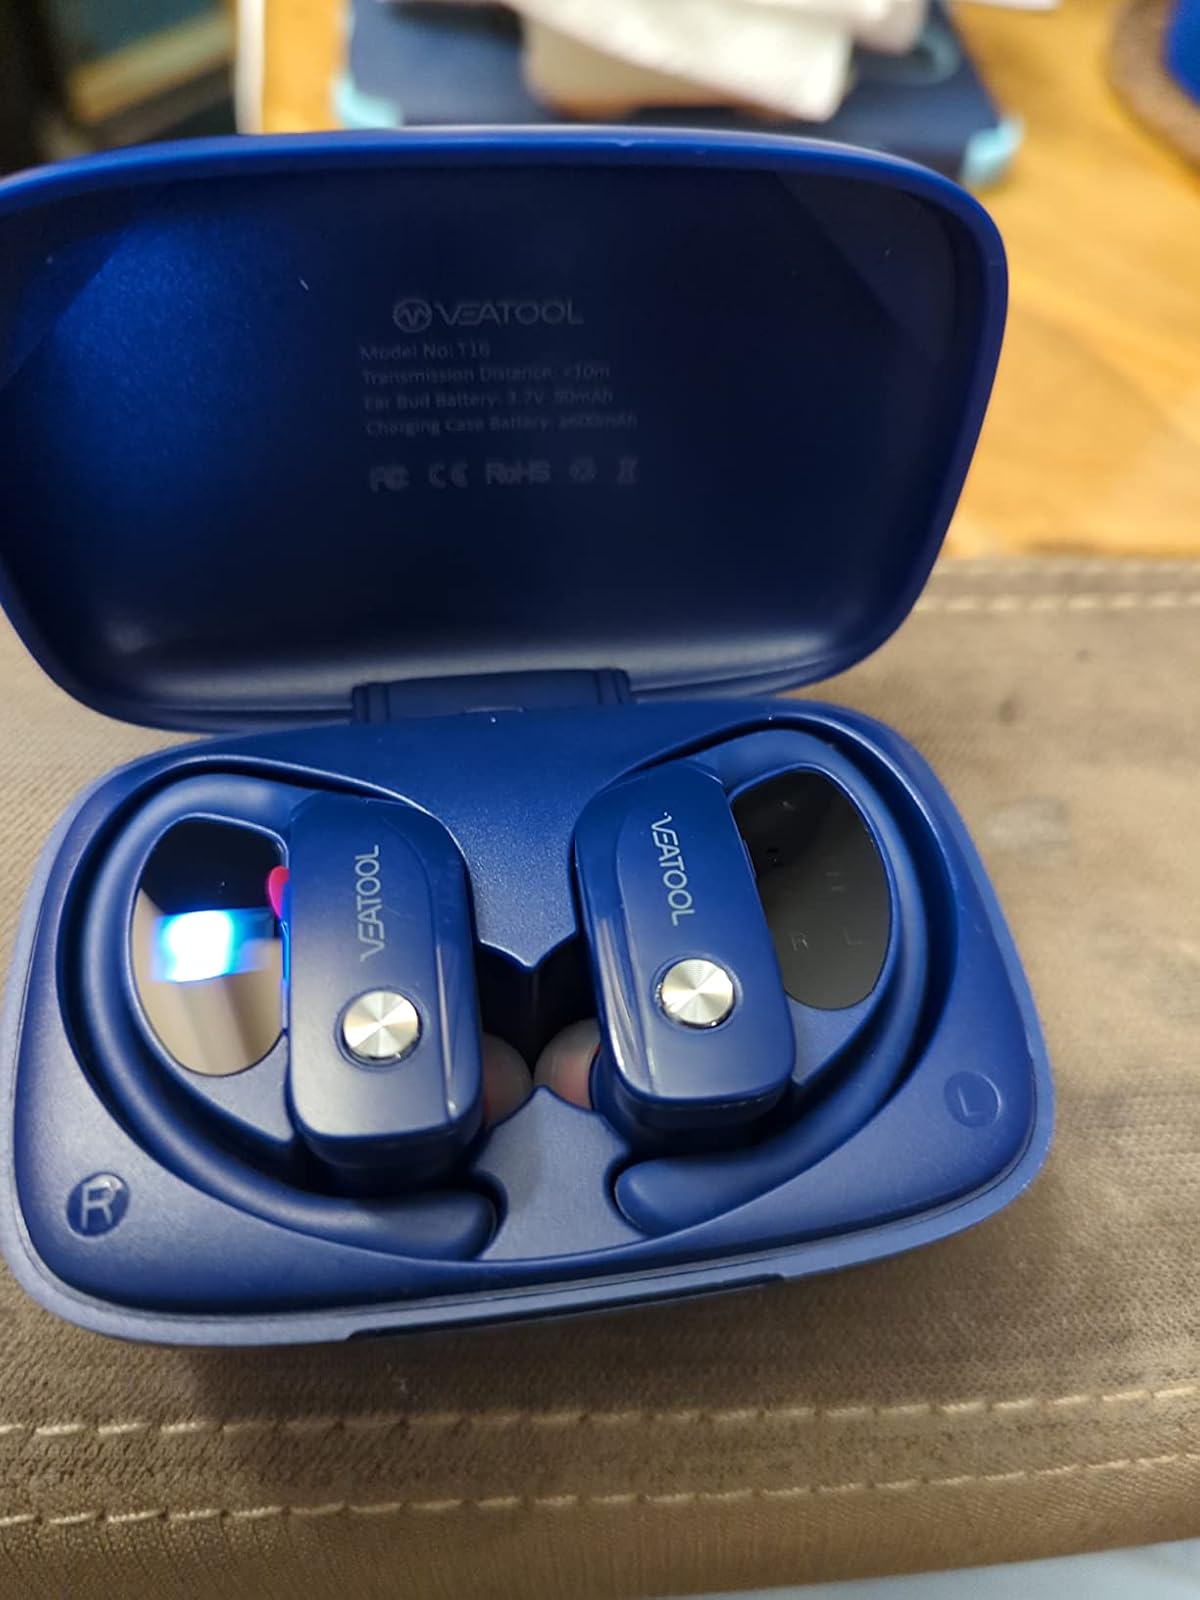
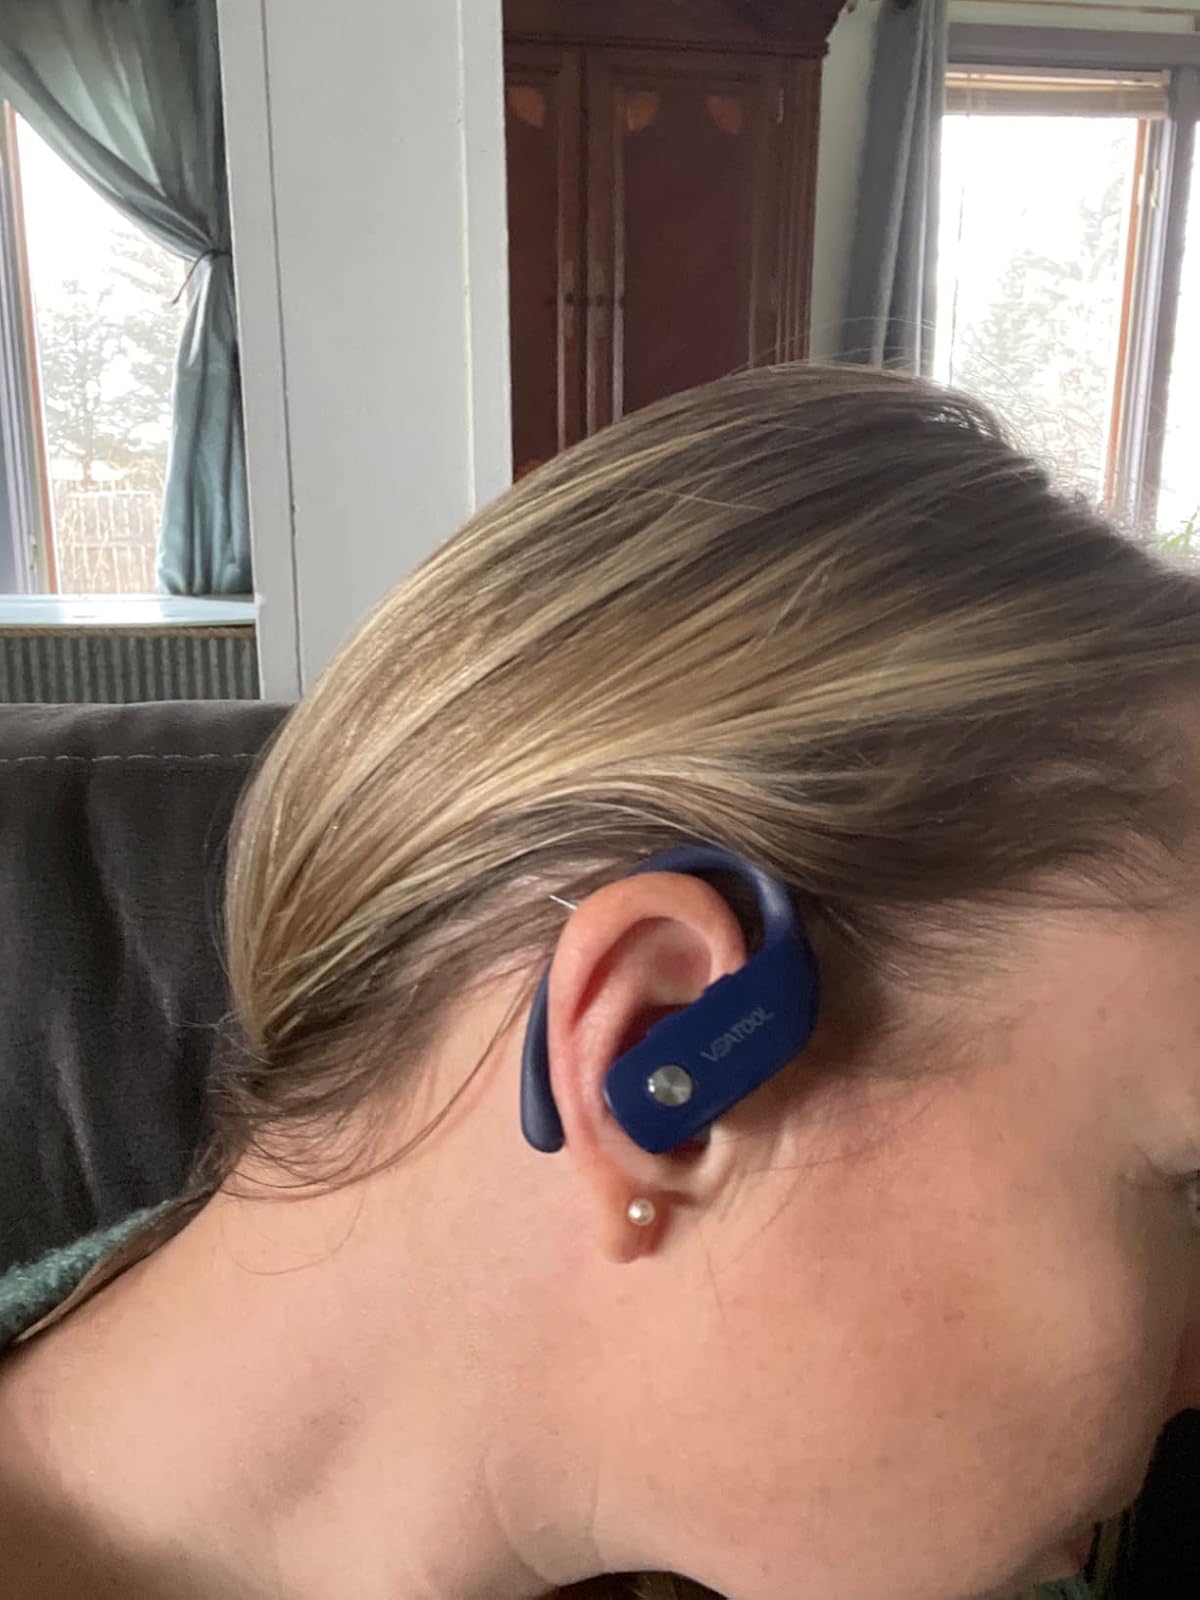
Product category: earbuds
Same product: yes